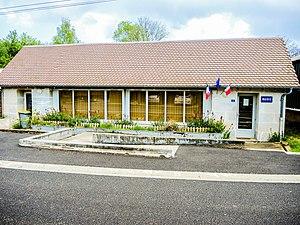
Mairie du village